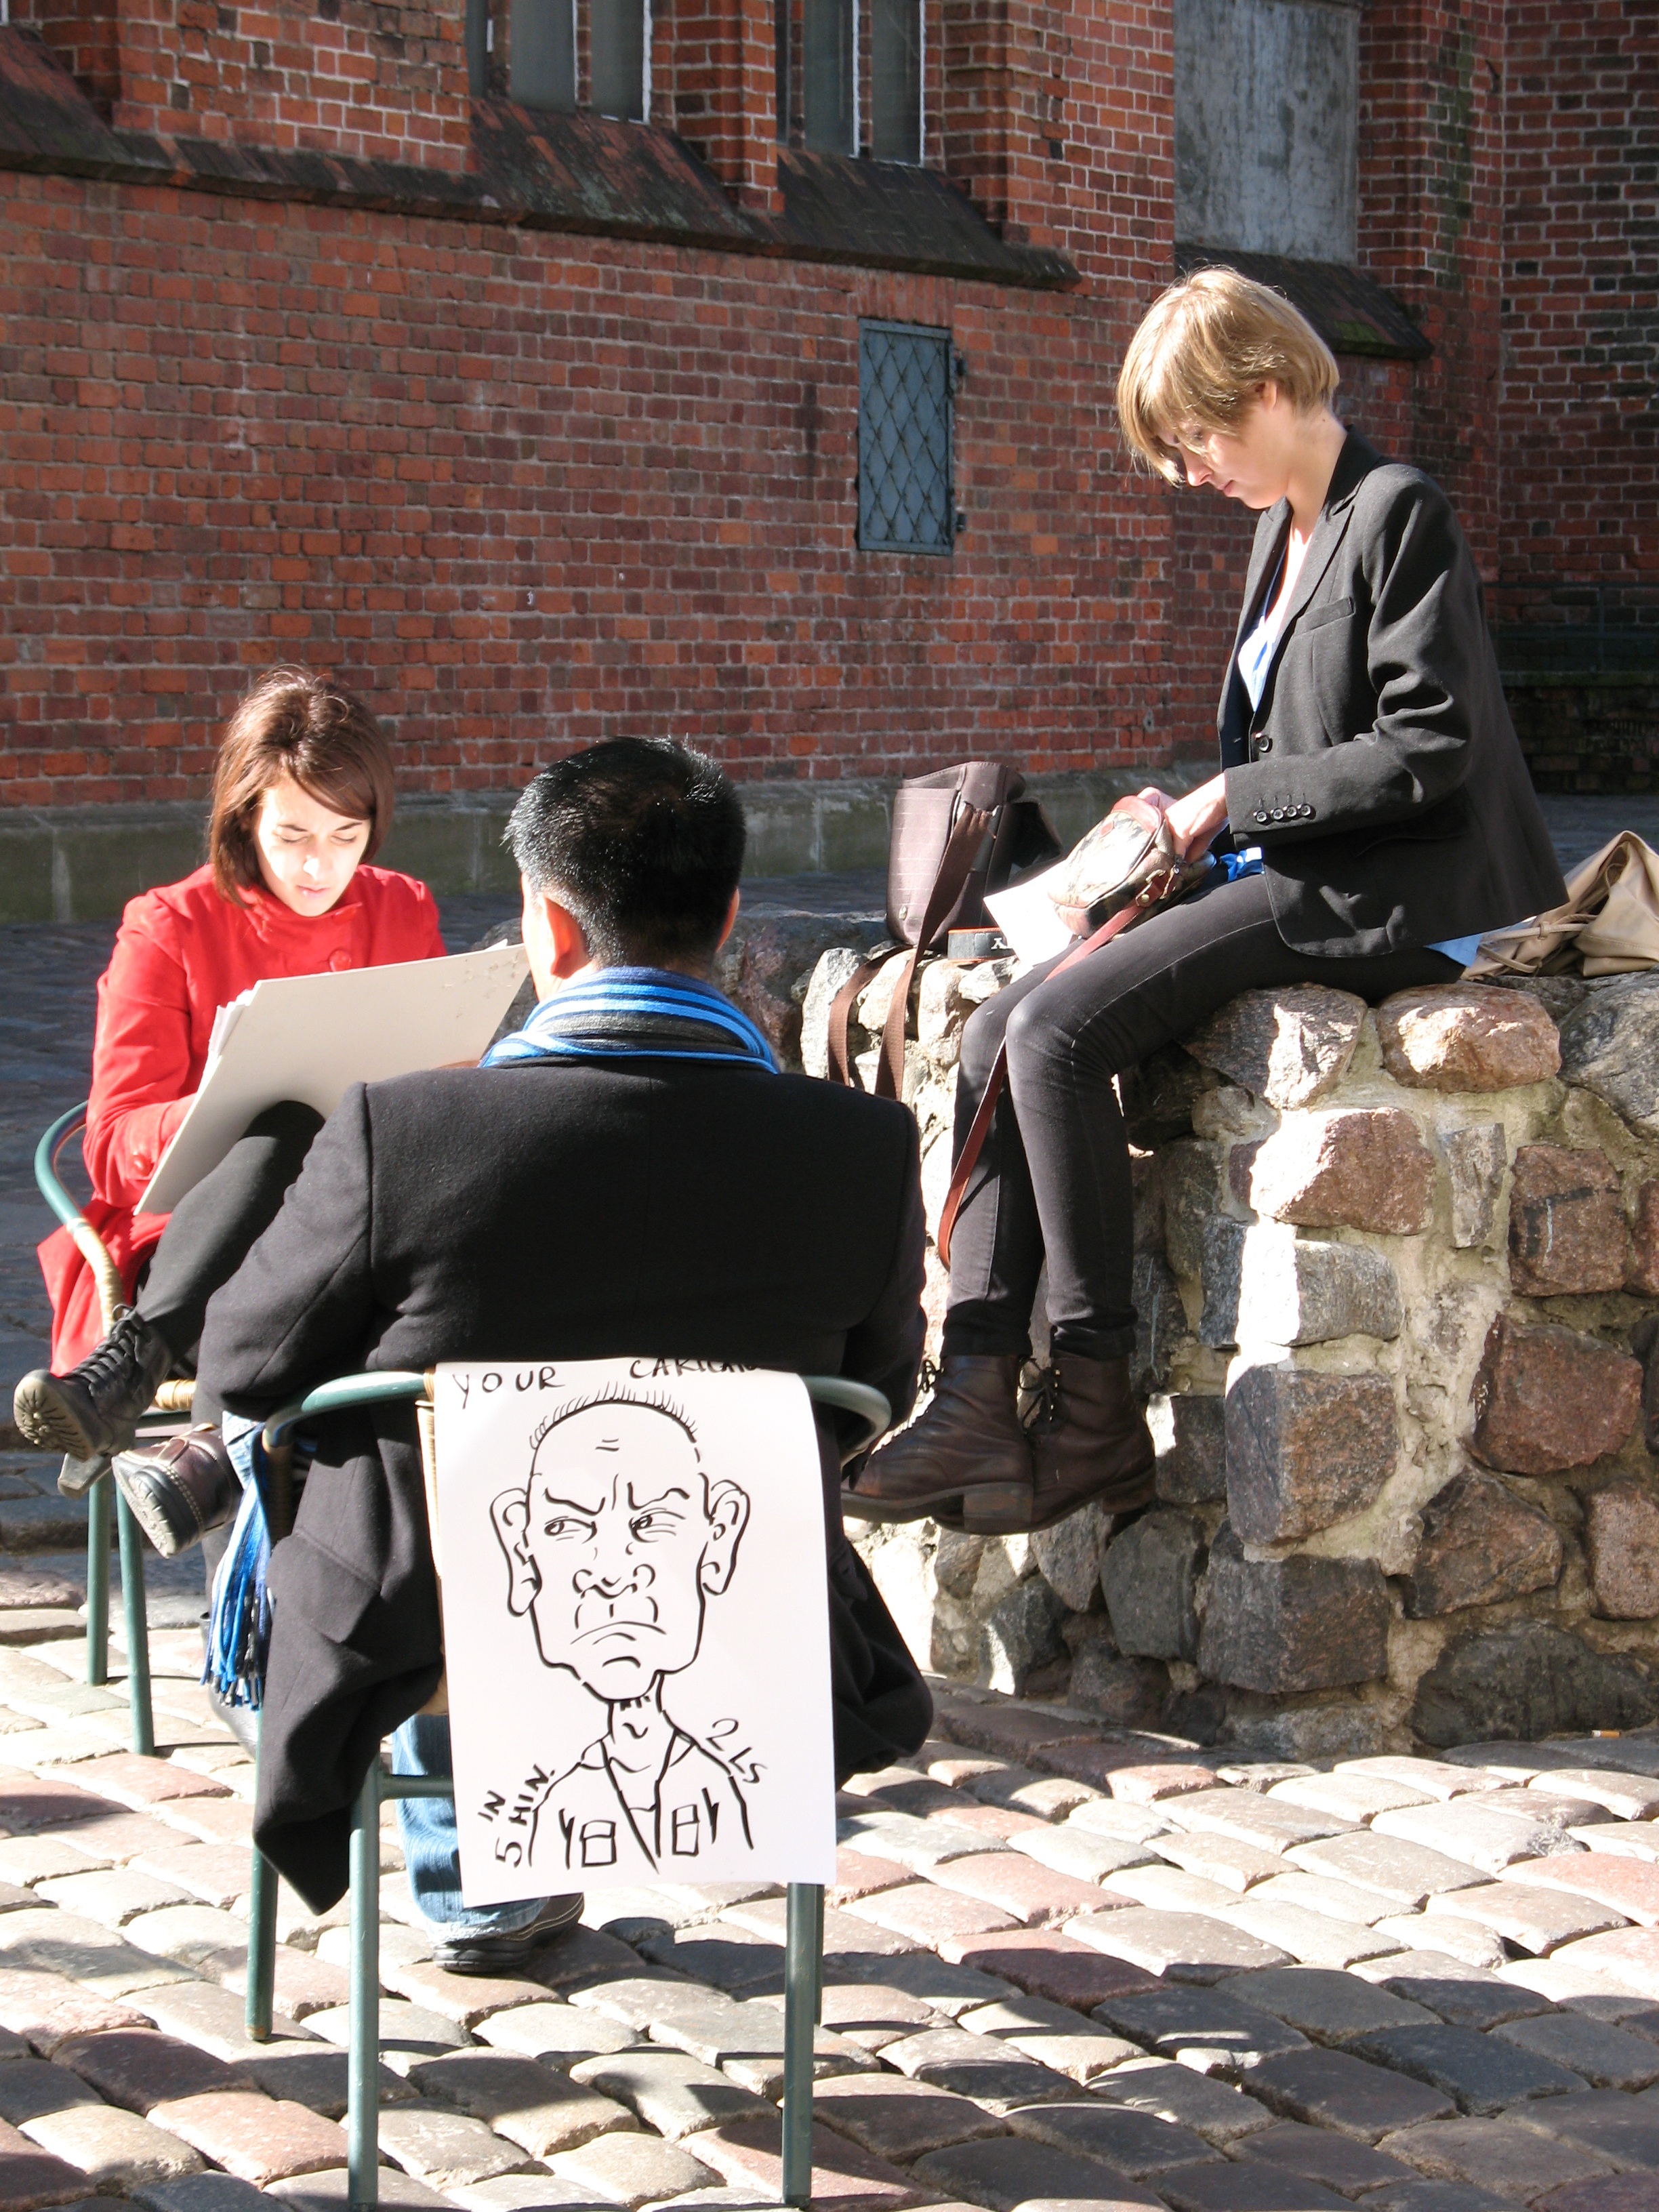
street, portrait, artist, photograph, interaction, riga, latvia, human positions